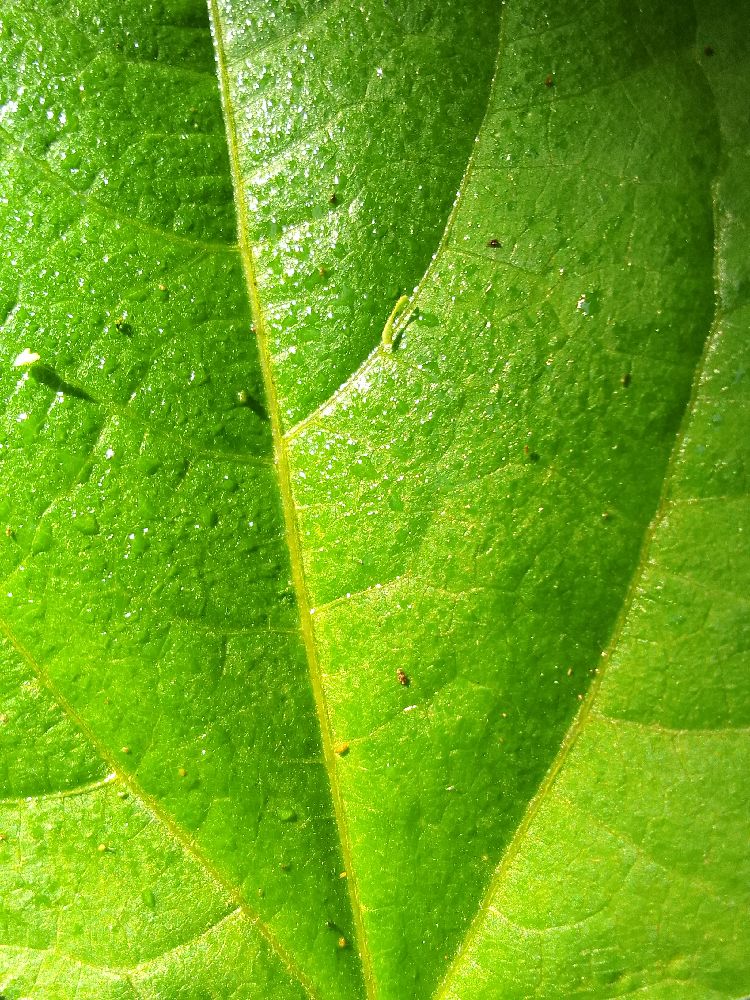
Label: healthy